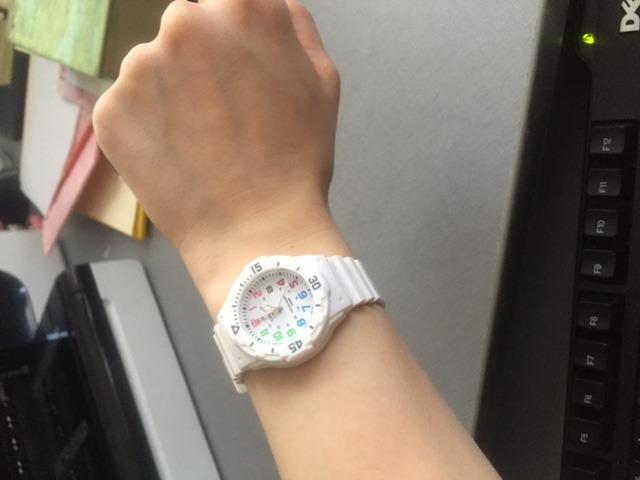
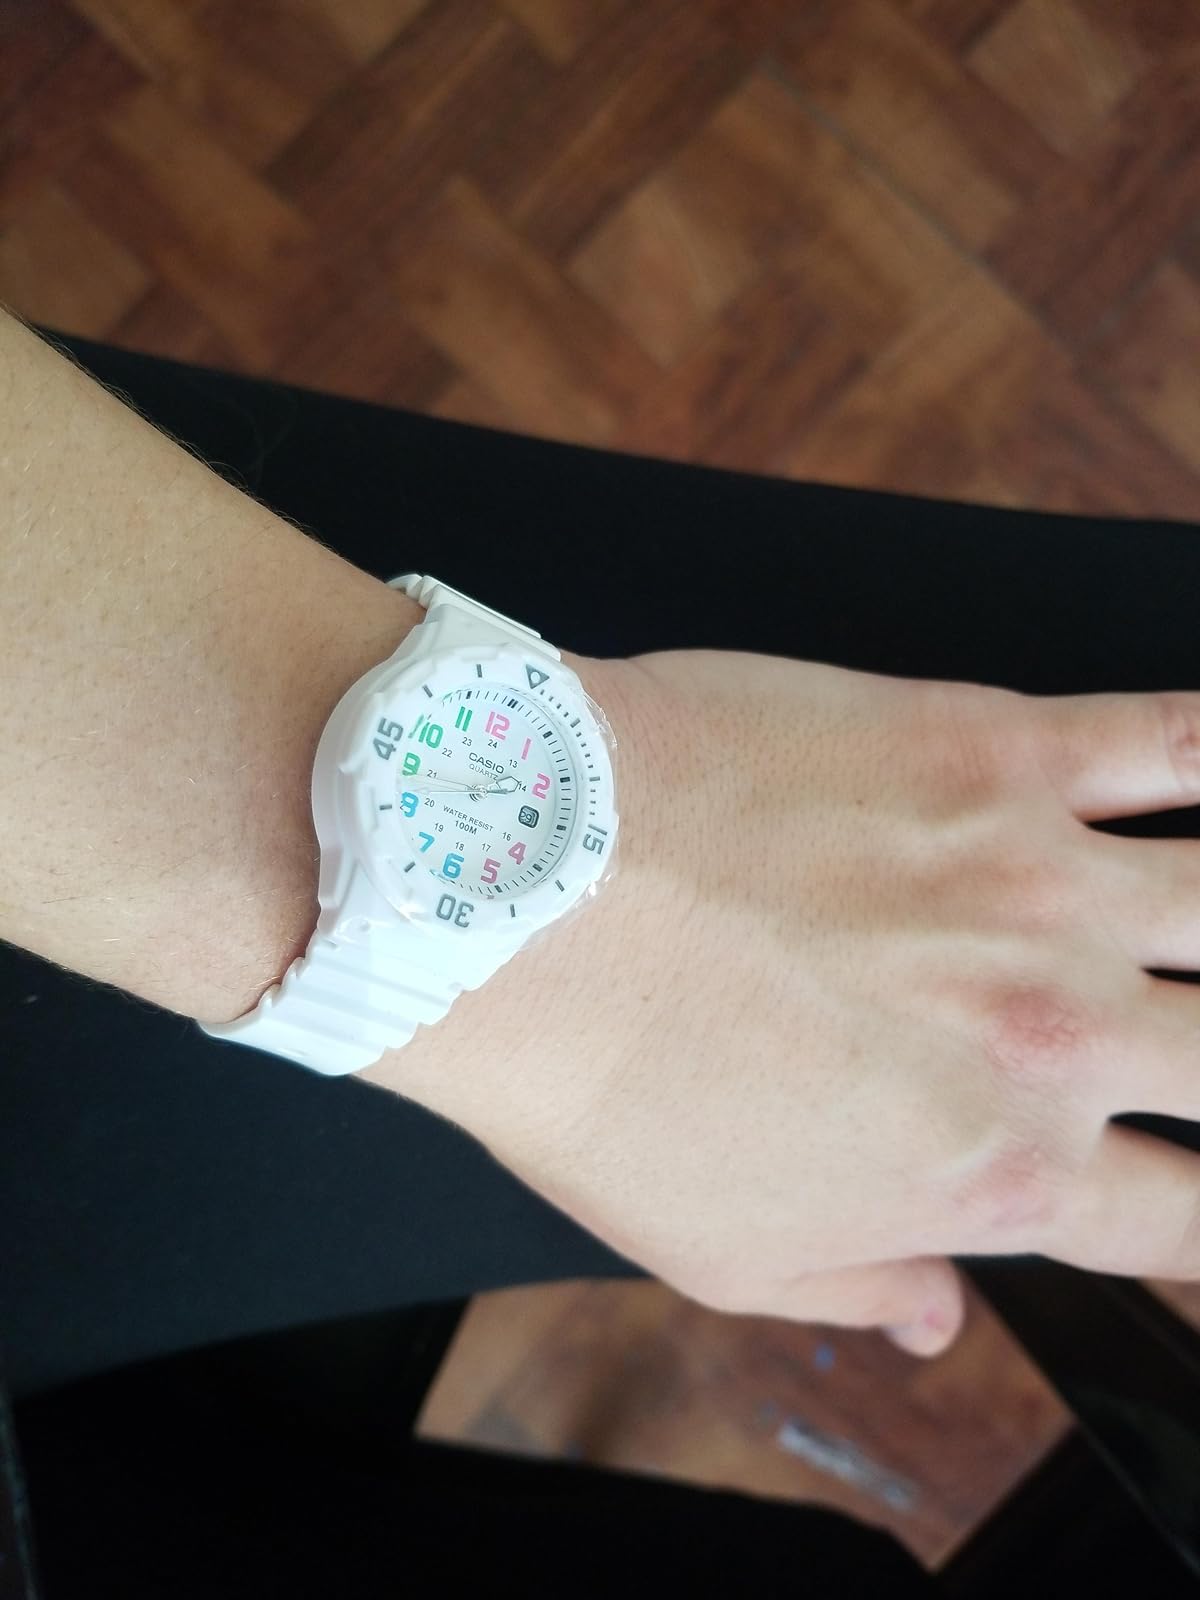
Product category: accessories_watch
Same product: yes